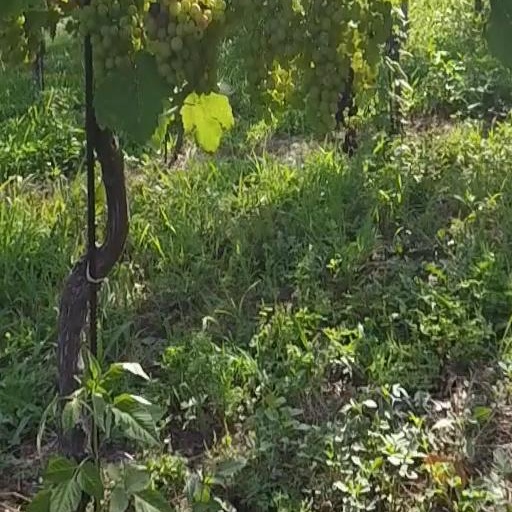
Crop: grape